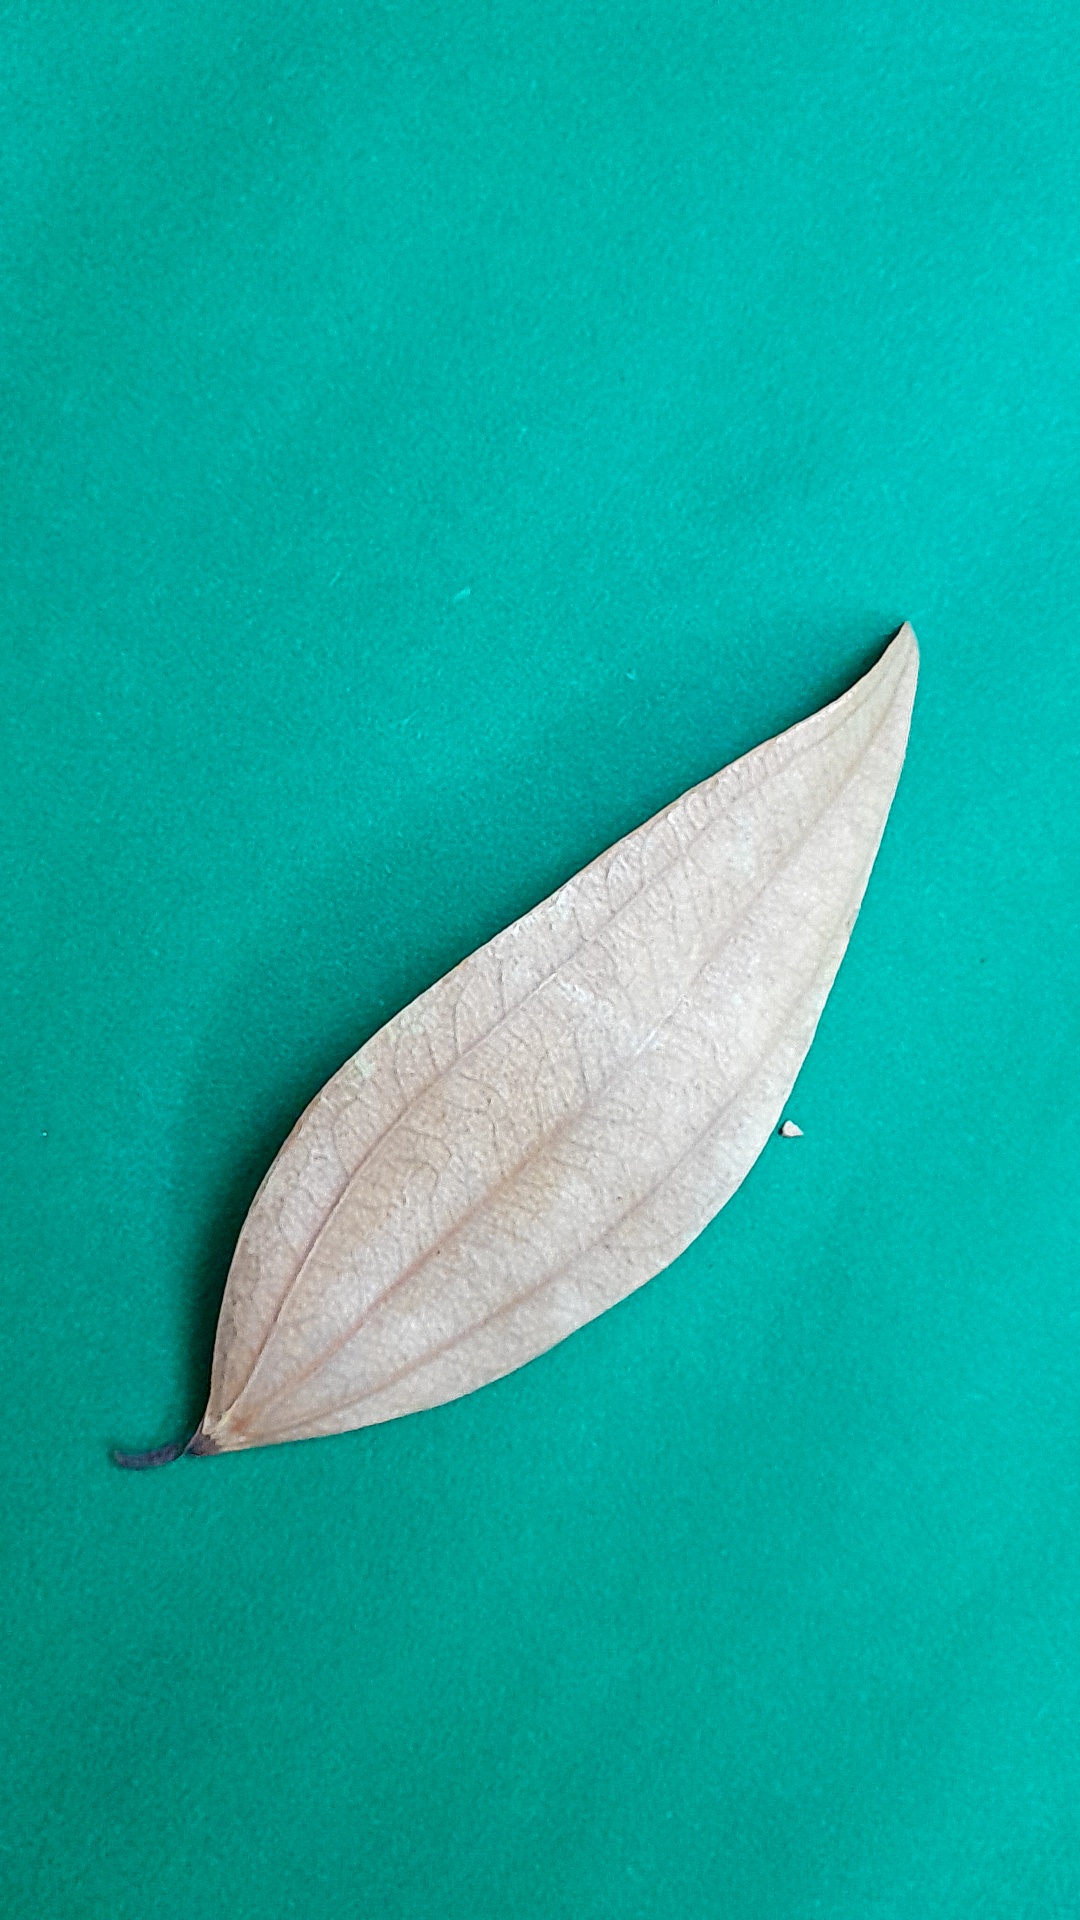
Label: Dry Leaf